Kraft process

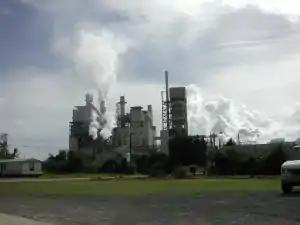
International Paper: Kraft paper mill

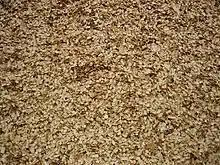
Woodchips for paper production

The kraft process (also known as kraft pulping or sulfate process) is a process for conversion of wood into wood pulp, which consists of almost pure cellulose fibres, the main component of paper. The kraft process involves treatment of wood chips with a hot mixture of water, sodium hydroxide (NaOH), and sodium sulfide (NaS), known as white liquor, that breaks the bonds that link lignin, hemicellulose, and cellulose. The technology entails several steps, both mechanical and chemical. It is the dominant method for producing paper. In some situations, the process has been controversial because kraft plants can release odorous products and in some situations produce substantial liquid wastes.